James Beard Foundation Award: 1990s

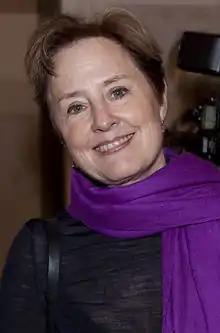
Alice Waters

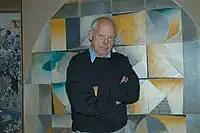
Edward Giobbi

The third annual James Beard Awards were presented on May 3, 1993, at the New York Marriott Marquis, and journalism awards were presented for the first time.